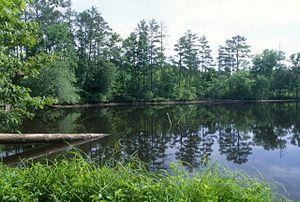
La forêt nationale d'Uwharrie est située dans les Appalaches dans la partie occidentale de la Caroline du Nord. Cette forêt nationale est administrée par le Service des forêts des États-Unis, qui fait partie du département de l'Agriculture. La forêt est gérée avec les trois autres forêts nationales de Caroline du Nord par un bureau central commun situé à Asheville.